Gabor–Granger method

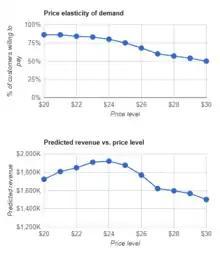
Example output of Gabor-Granger test

The Gabor–Granger method is a method to determine the price for a new product or service. It was developed in the 1960s by Clive Granger and André Gabor. It is a variant of monadic price testing.